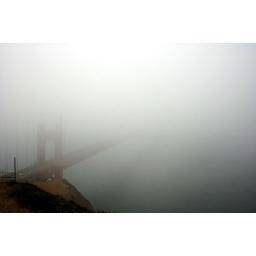
the golden gate bridge covered in fog.